William Howard Taft National Historic Site

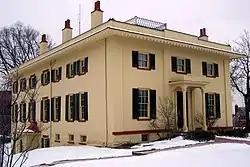
Taft House in 2007

William Howard Taft National Historic Site is a historic house at 2038 Auburn Avenue in the Mount Auburn Historic District of Cincinnati, Ohio, a mile (1.6 km) north of Downtown. It was the birthplace and childhood home of William Howard Taft, the 27th president and the 10th chief justice of the United States. It is a two-story Greek Revival house built circa 1845.